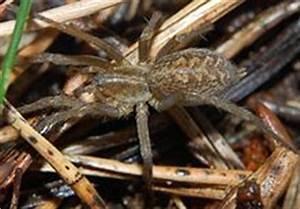
spider